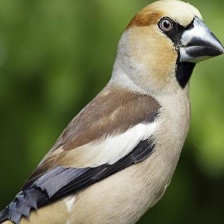
Species: HAWFINCH
Scientific name: COCCOTHRAUSTES COCCOTHRAUSTES